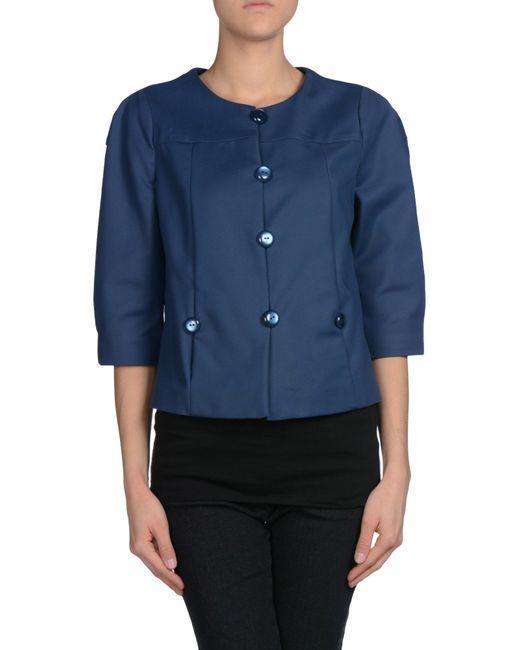
Stilvolles lila Rundhals-Top für Damen